Koi Jaane Na

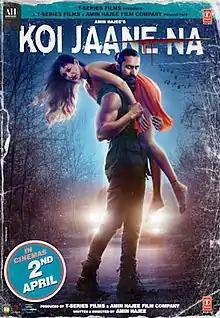
Theatrical release poster

Koi Jaane Na is a 2021 Indian Hindi-language psychological thriller film directed by Amin Hajee starring Kunal Kapoor and Amyra Dastur. The film was theatrically released in India on 2 April 2021.